2000 FIFA Futsal World Championship

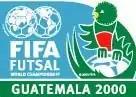

The 2000 FIFA Futsal World Championship was the fourth FIFA Futsal World Championship, the quadrennial international futsal championship contested by the men's national teams of the member associations of FIFA. It was held between 18 November and 3 December 2000 in Guatemala. It was the first FIFA tournament held in the country.